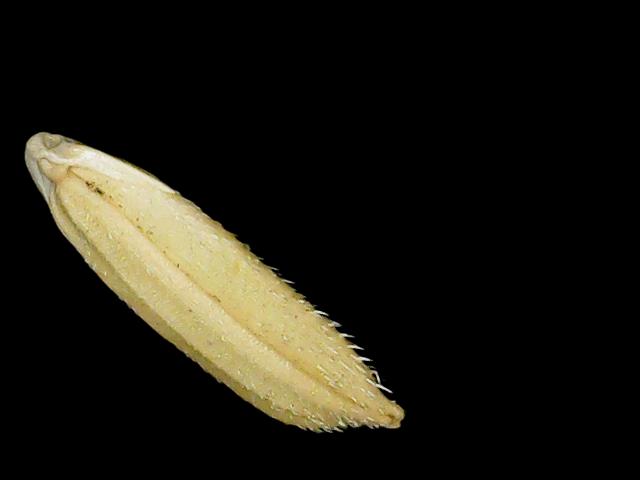
Rice variety: Binadhan11